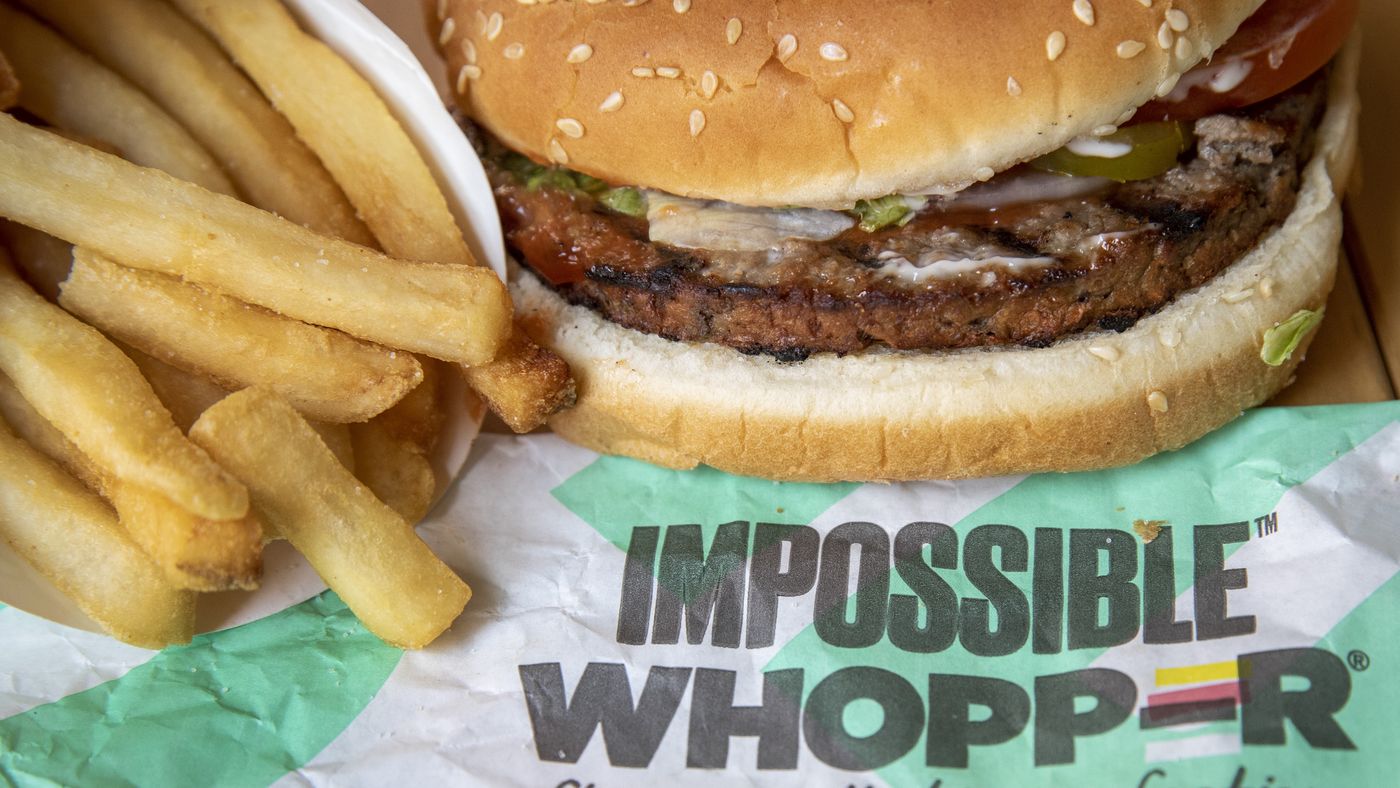
Dish: burger